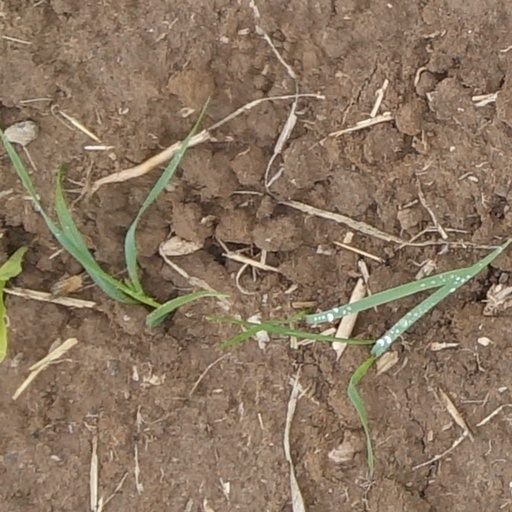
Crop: wheat